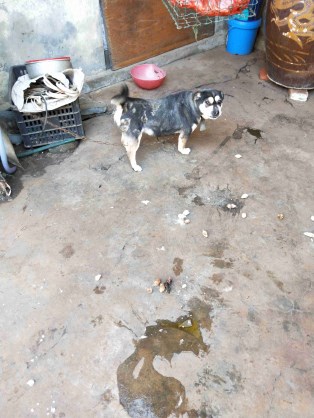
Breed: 3336-n000121-chinese_rural_dog